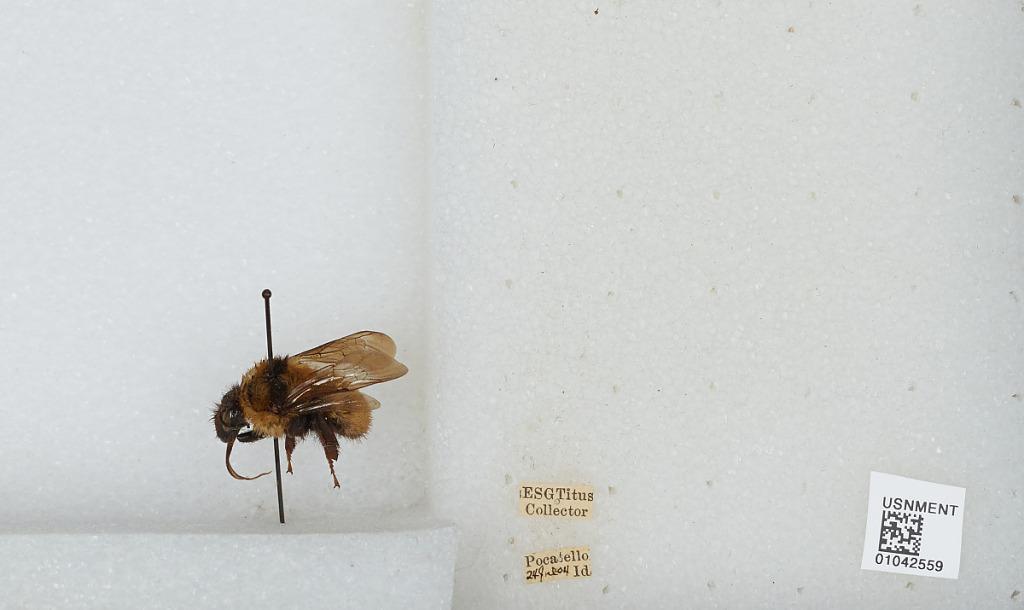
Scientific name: Bombus sp.
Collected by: E. Titus
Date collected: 1904-6-24
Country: United States
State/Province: Idaho
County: Bannock
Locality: Pocatello
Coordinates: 42.8753, -112.447